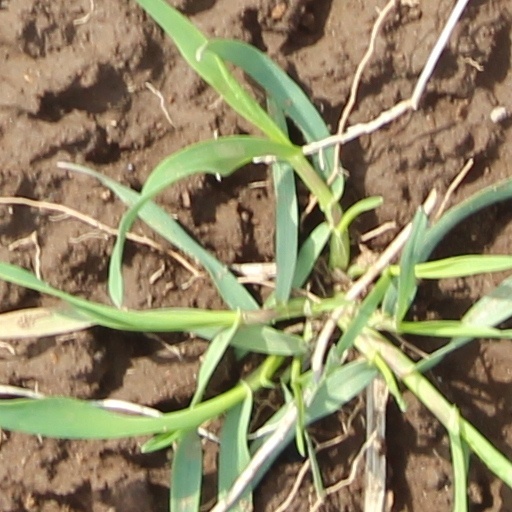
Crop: wheat